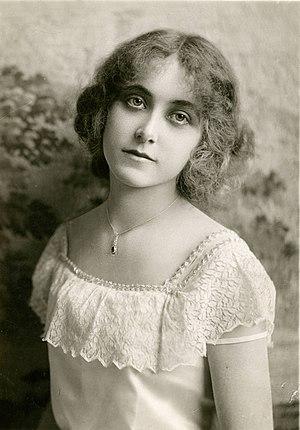
Francelia Billington est une actrice américaine de films muets, et opératrice caméra accomplie.